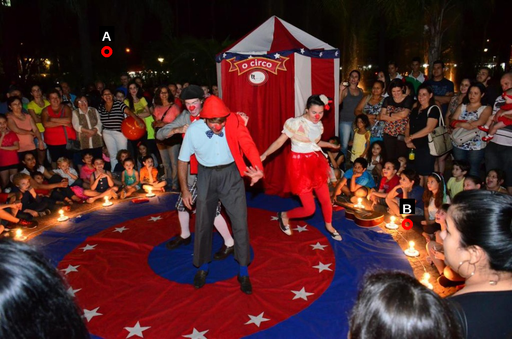
Question: Two points are circled on the image, labeled by A and B beside each circle. Which point is closer to the camera?
Select from the following choices.
(A) A is closer
(B) B is closer
Answer: B